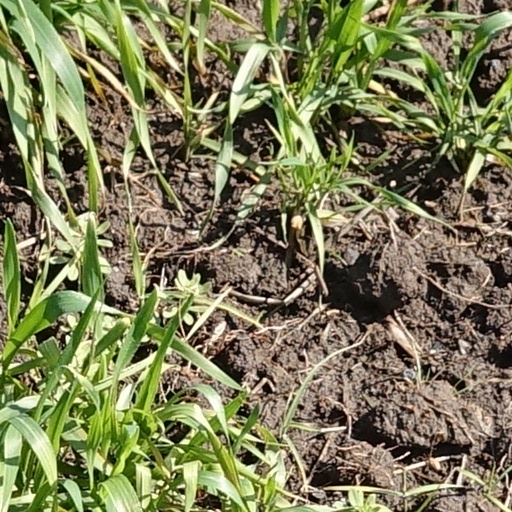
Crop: wheat